Temple Owls football

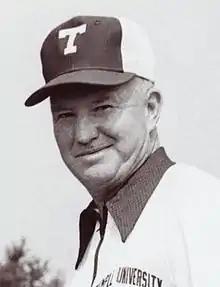
Wayne Hardin coaching with Temple in the 1970s

Following Miller's departure in 1933, the Owls made a national splash with the hiring of their next coach, the legendary Glenn "Pop" Warner. Warner had spent the previous 19 years at Pittsburgh and Stanford, winning three national championships. He ended his career at Temple, going 31–18–2 in six seasons. In 1934, the Owls went 7–0–2 in the regular season and were invited to play in the inaugural Sugar Bowl on New Year's Day, 1935, where they lost to undefeated Tulane, 20–14. In 1936, the Owls were ranked in the AP Poll in its first year for two weeks. In Warner's last game, Temple upset Florida 20–12, who were coached by future Temple coach Josh Cody.